Romanian Air Corps

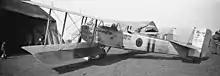
The first Bréguet 14s entered Romanian service in 1919

The Romanian Army advanced quickly, capturing Debrecen on 23 April and reaching the Tisza River on 1 May. On 19 May, and observer Ioan Vlad shot down an enemy two-seater near the village of Zagyvarékas. The Romanian aircraft became more active from the end of May, including missions such as a formation of seven Romanian aircraft bombing the railway station from Miskolc on 1 June. A captured UFAG C.I flown by Slt. Stan Bucur and Lt. Mihail Hurmuzescu was attacked and shot down by 2 Hungarian Fokker D.VIIs flown by László Újvári and Géza Keisz on 12 June while on a reconnaissance mission, both Romanian airmen losing their lives.